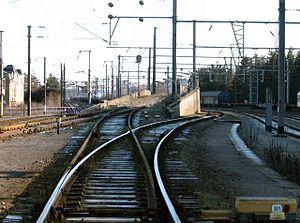
Bosse de triage fermée, Pétange, Luxembourg.